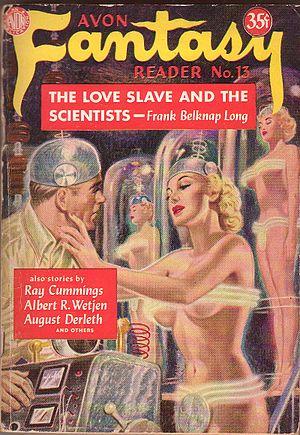
Le savant fou est un stéréotype et un archétype du savant qui est souvent un cliché ou un lieu commun des œuvres de fiction populaires. Il peut être distrait et inoffensif, ou au contraire méchant et dangereux.